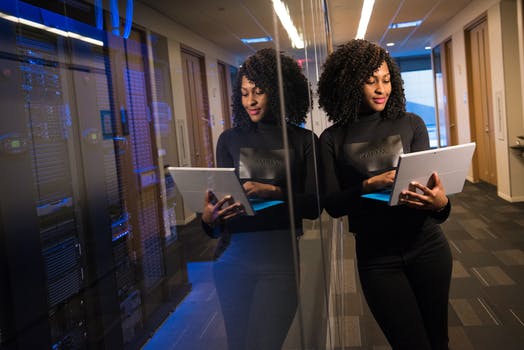
Label: No Watermark